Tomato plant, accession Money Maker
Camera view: horizontal (90 deg, fisheye); turntable rotation: 330 degrees
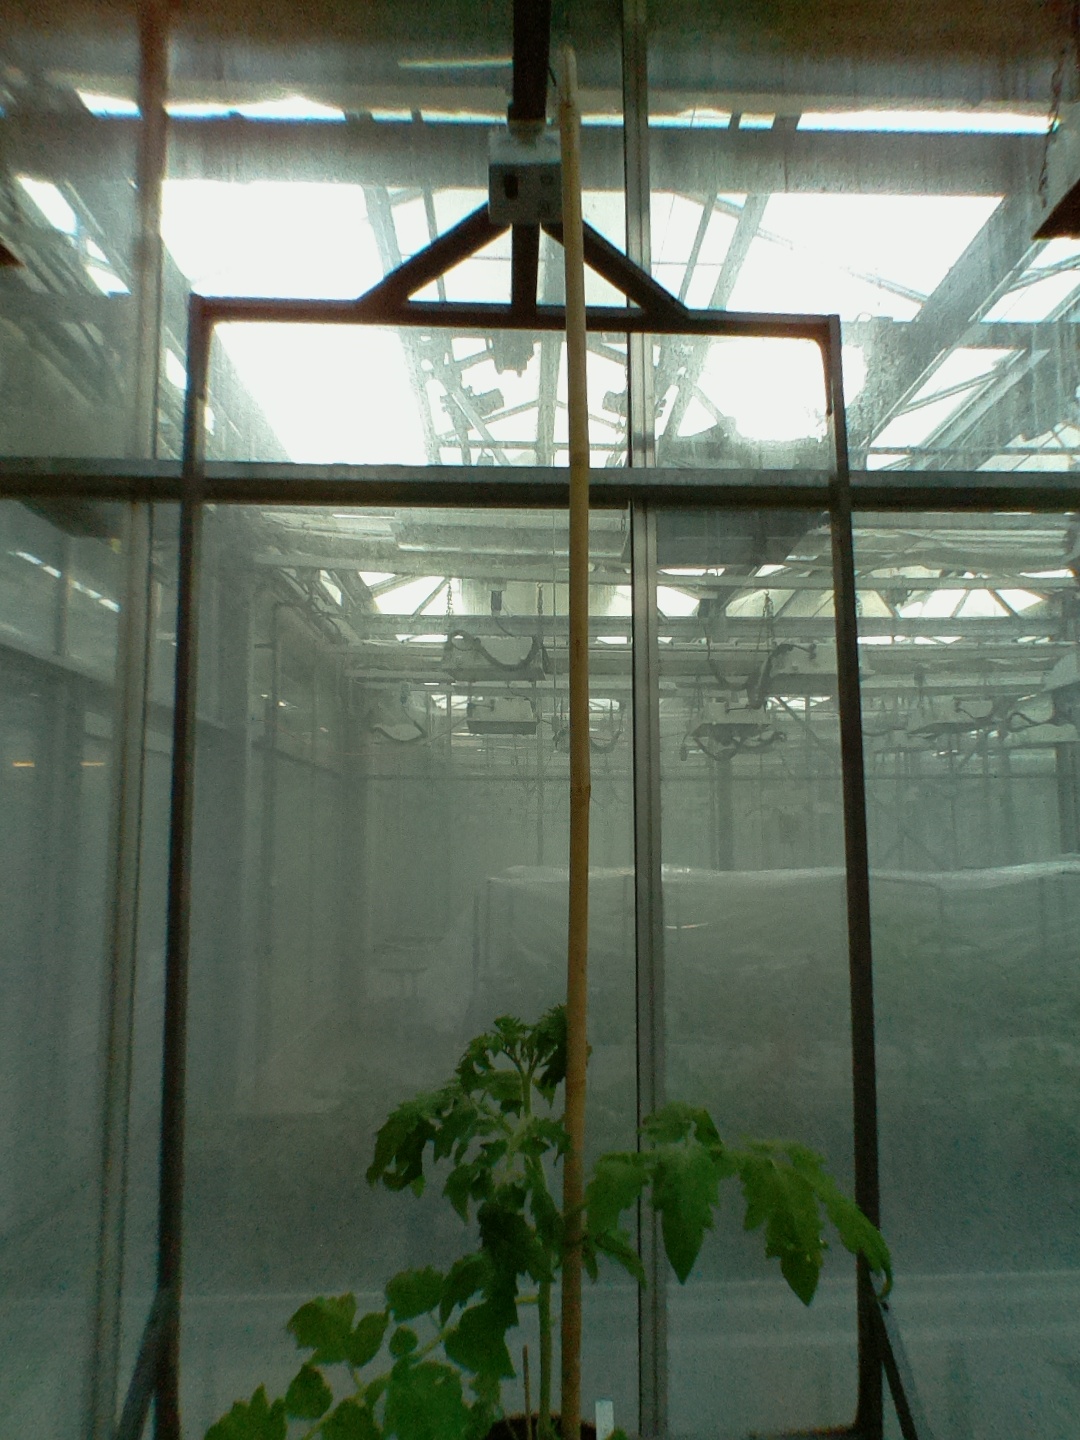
BBCH growth stage 14: 8 of true leaves visible